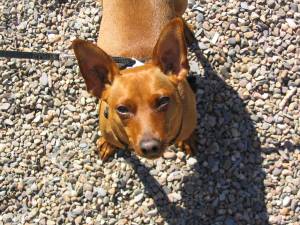
Animal: dog
Breed: miniature_pinscher